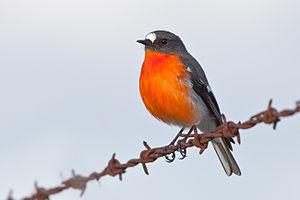
Le Miro embrasé est une espèce d'oiseaux assez commune des parties froides du sud-est de l'Australie y compris la Tasmanie. Les autochtones australiens lui donnent souvent le nom de rouge-gorge, bien qu'il ne soit pas apparenté.